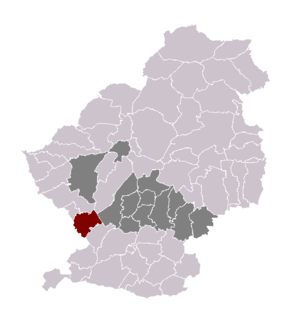
Férin dans son canton et son arrondissement
Férin est une commune française, située dans le département du Nord en région Hauts-de-France.